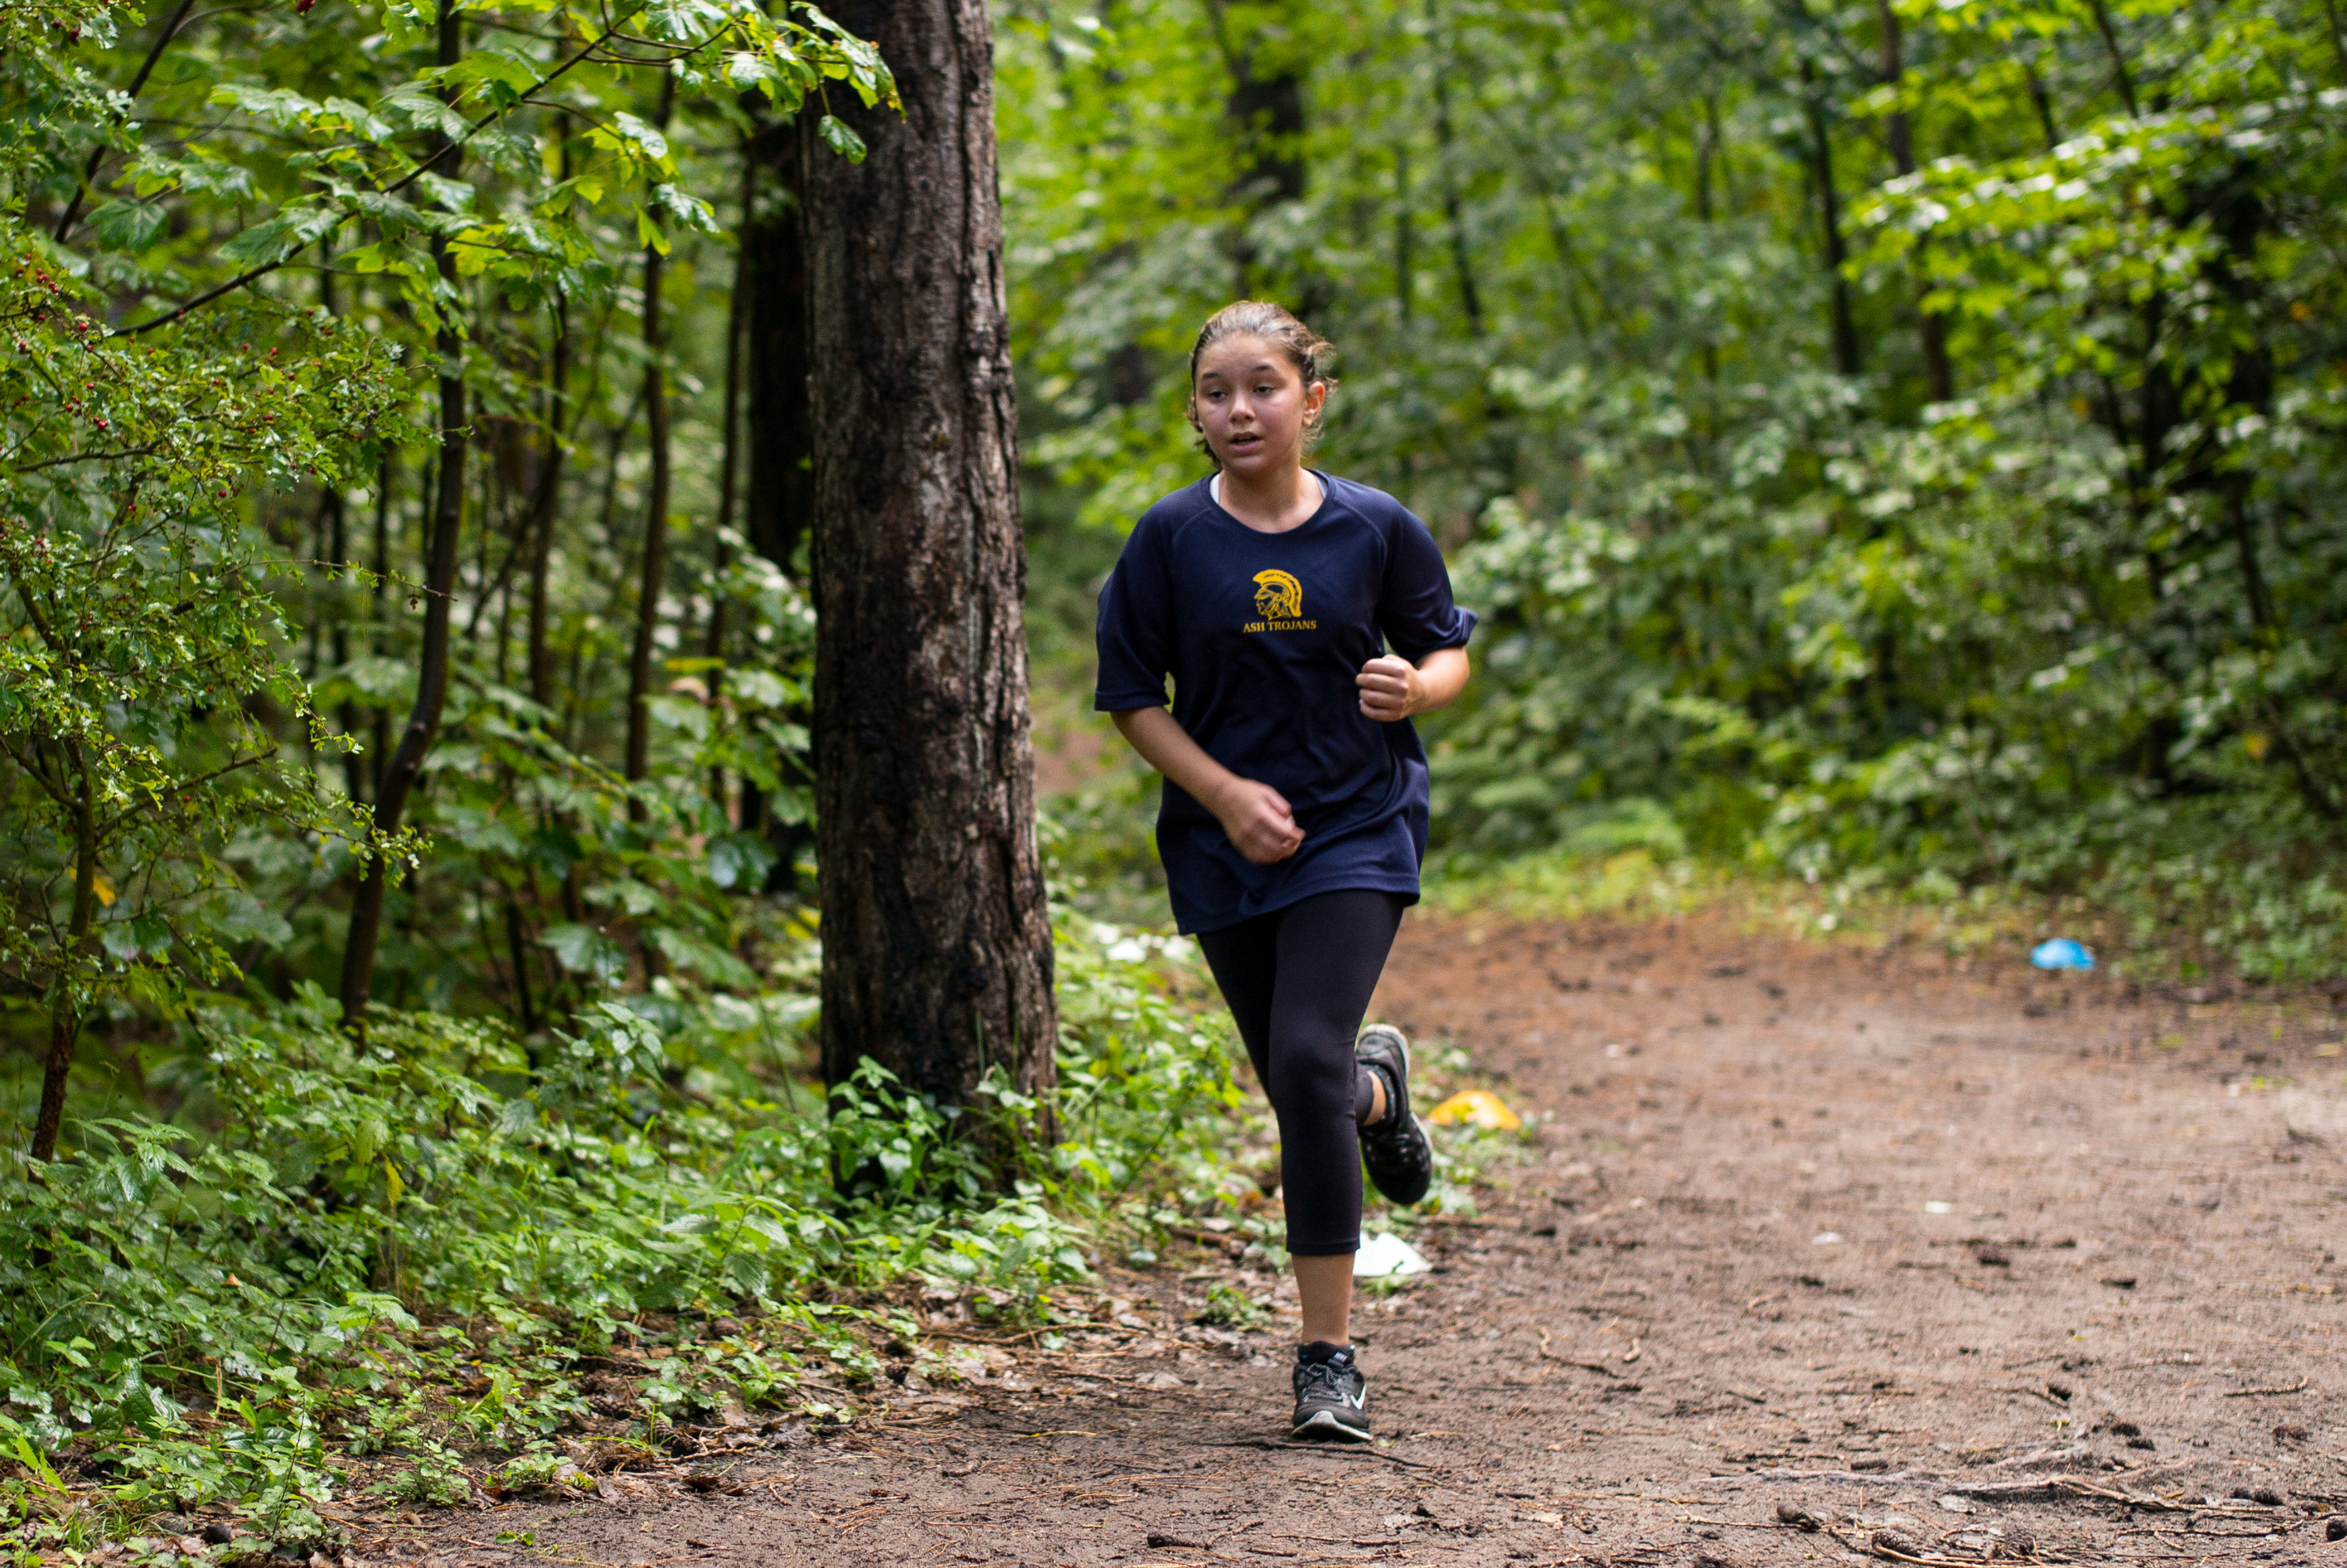
person, trail, running, recreation, jogging, sports, physical exercise, outdoor recreation, human action, endurance sports, ultramarathon, duathlon